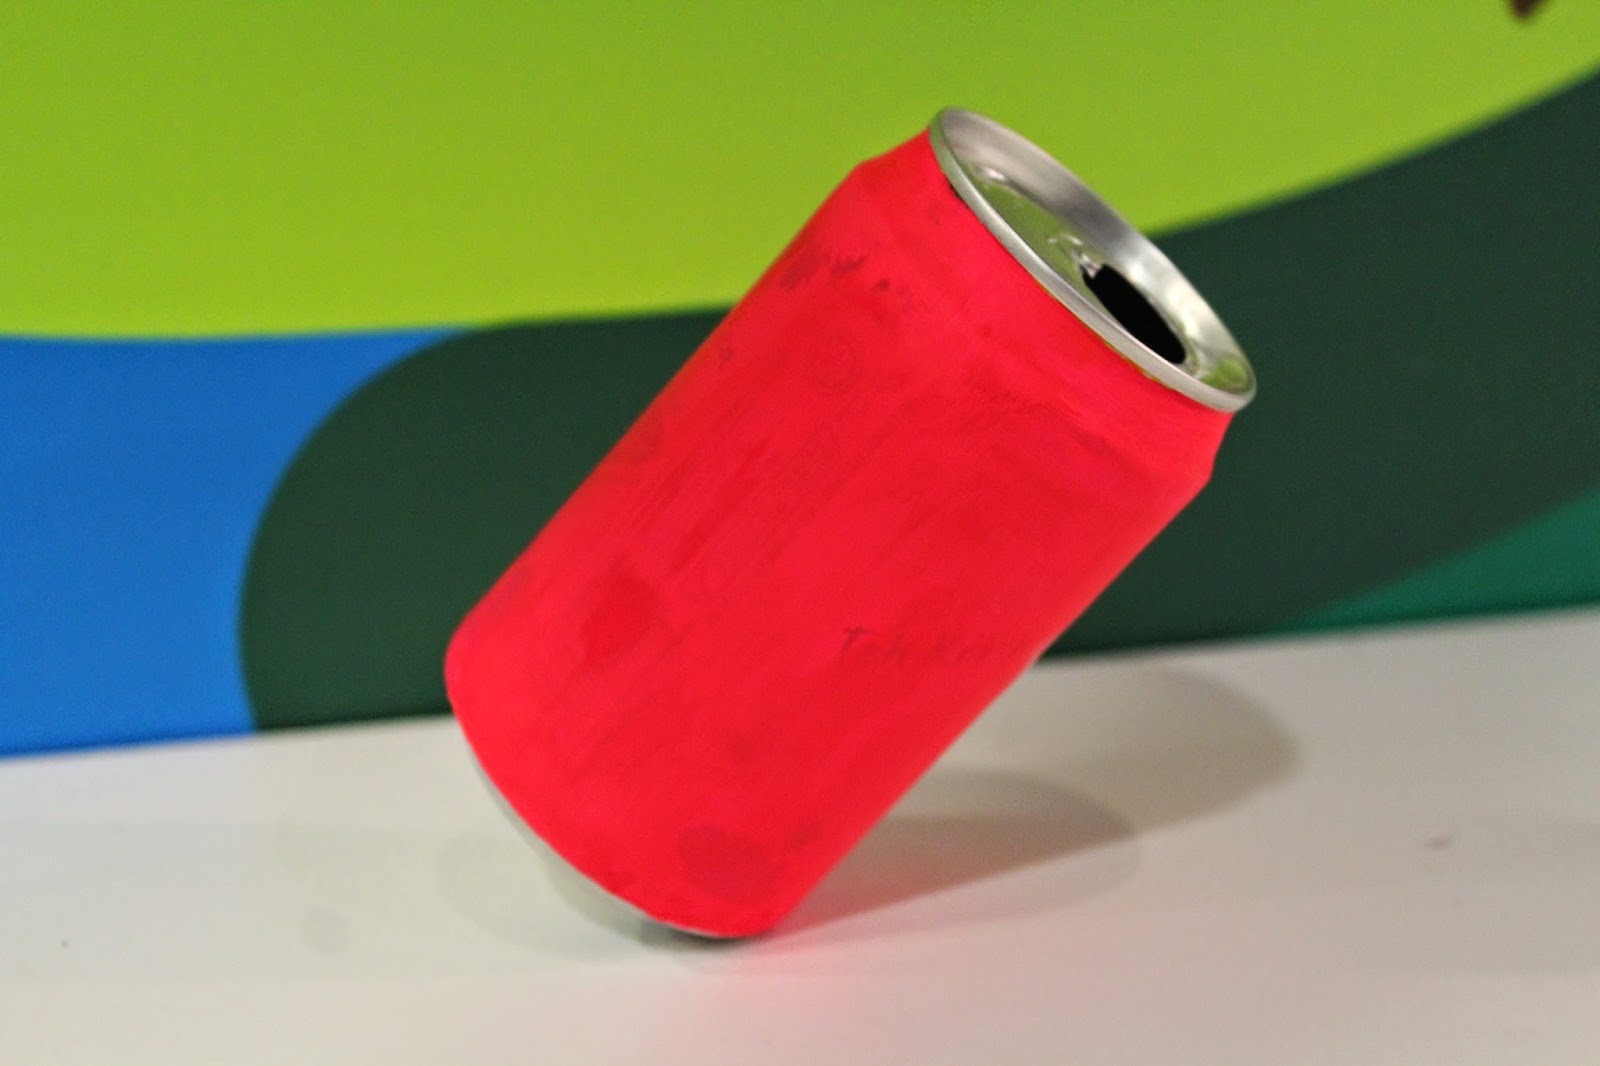
Label: metal